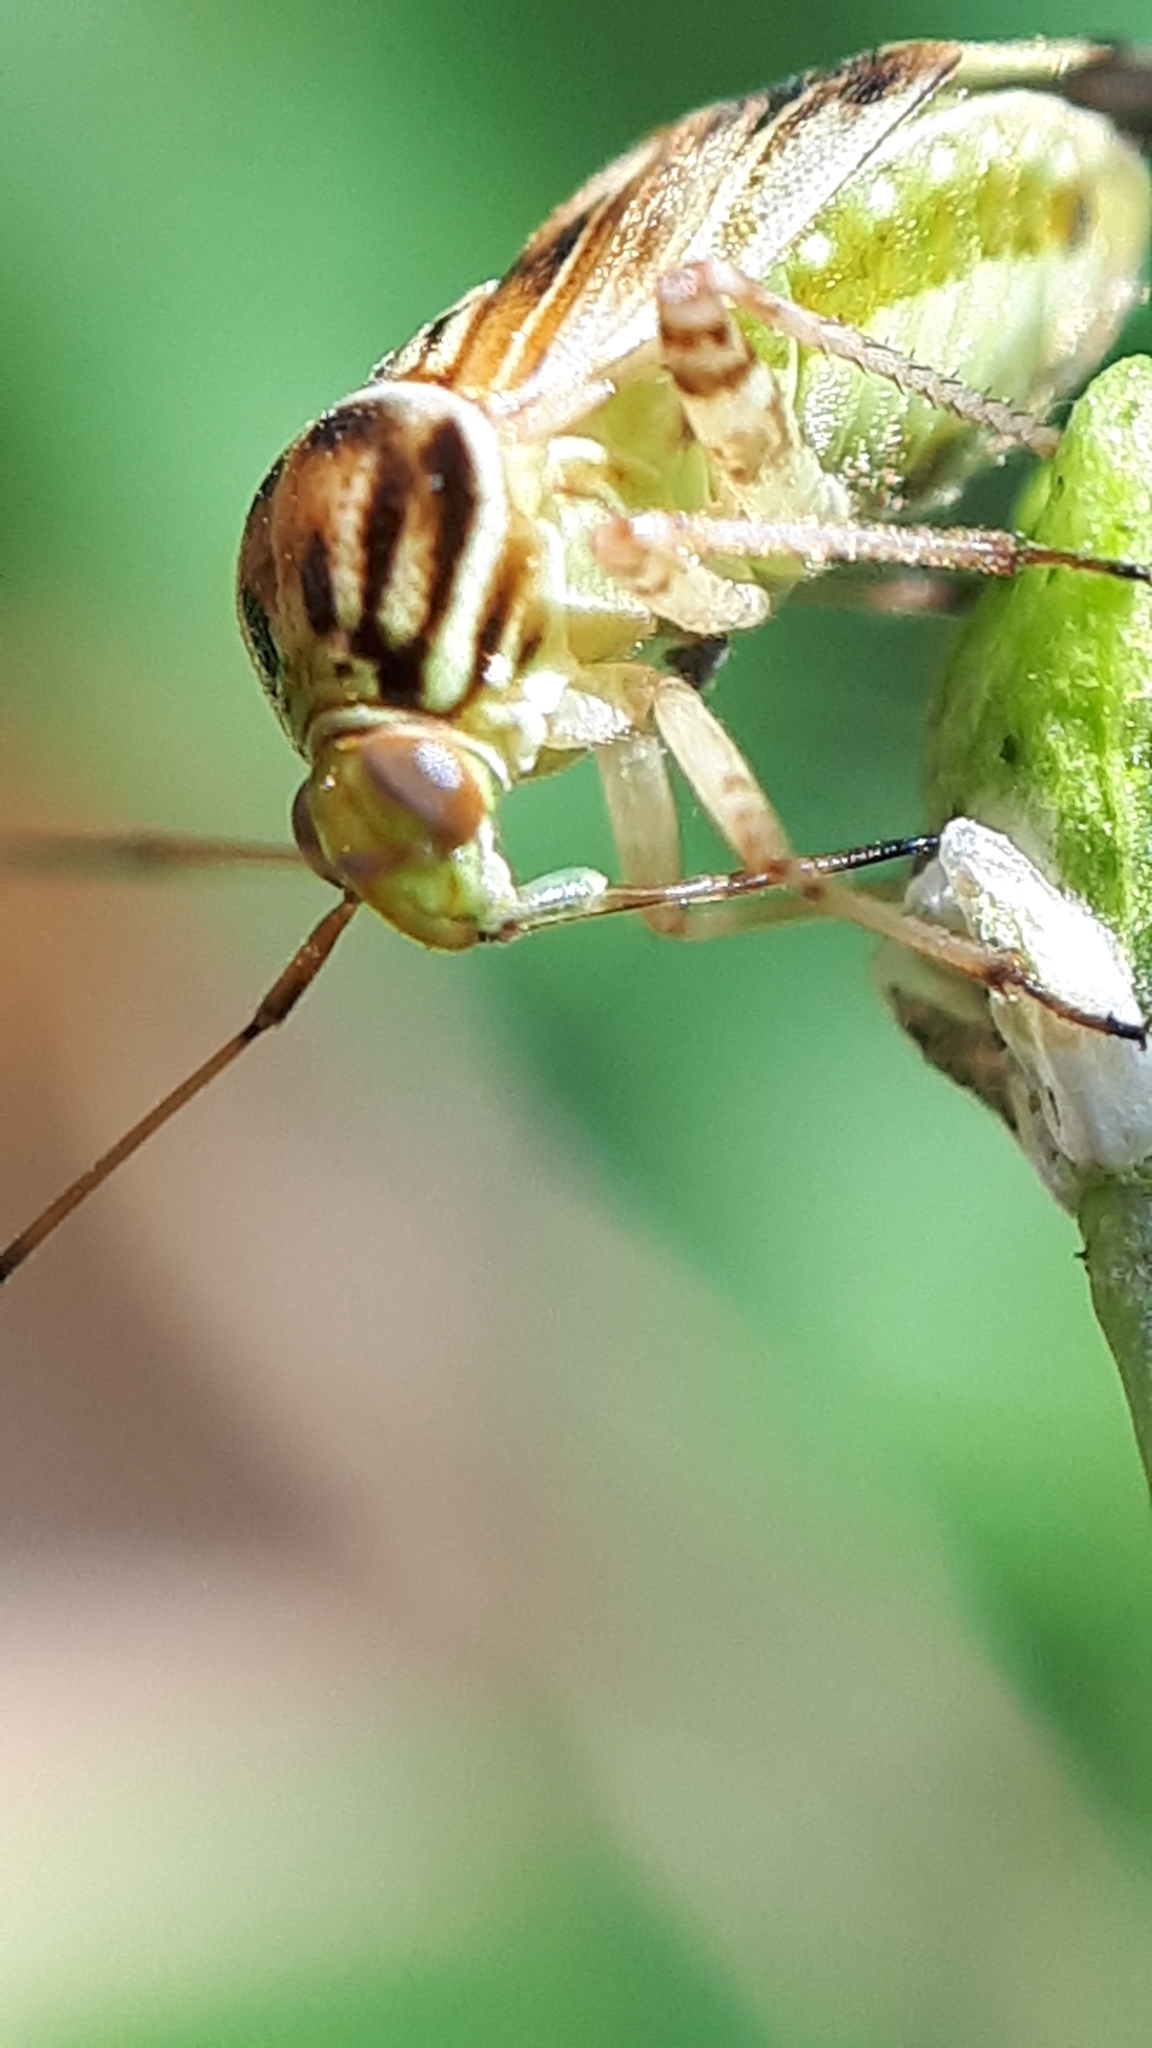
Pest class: lygus_bug